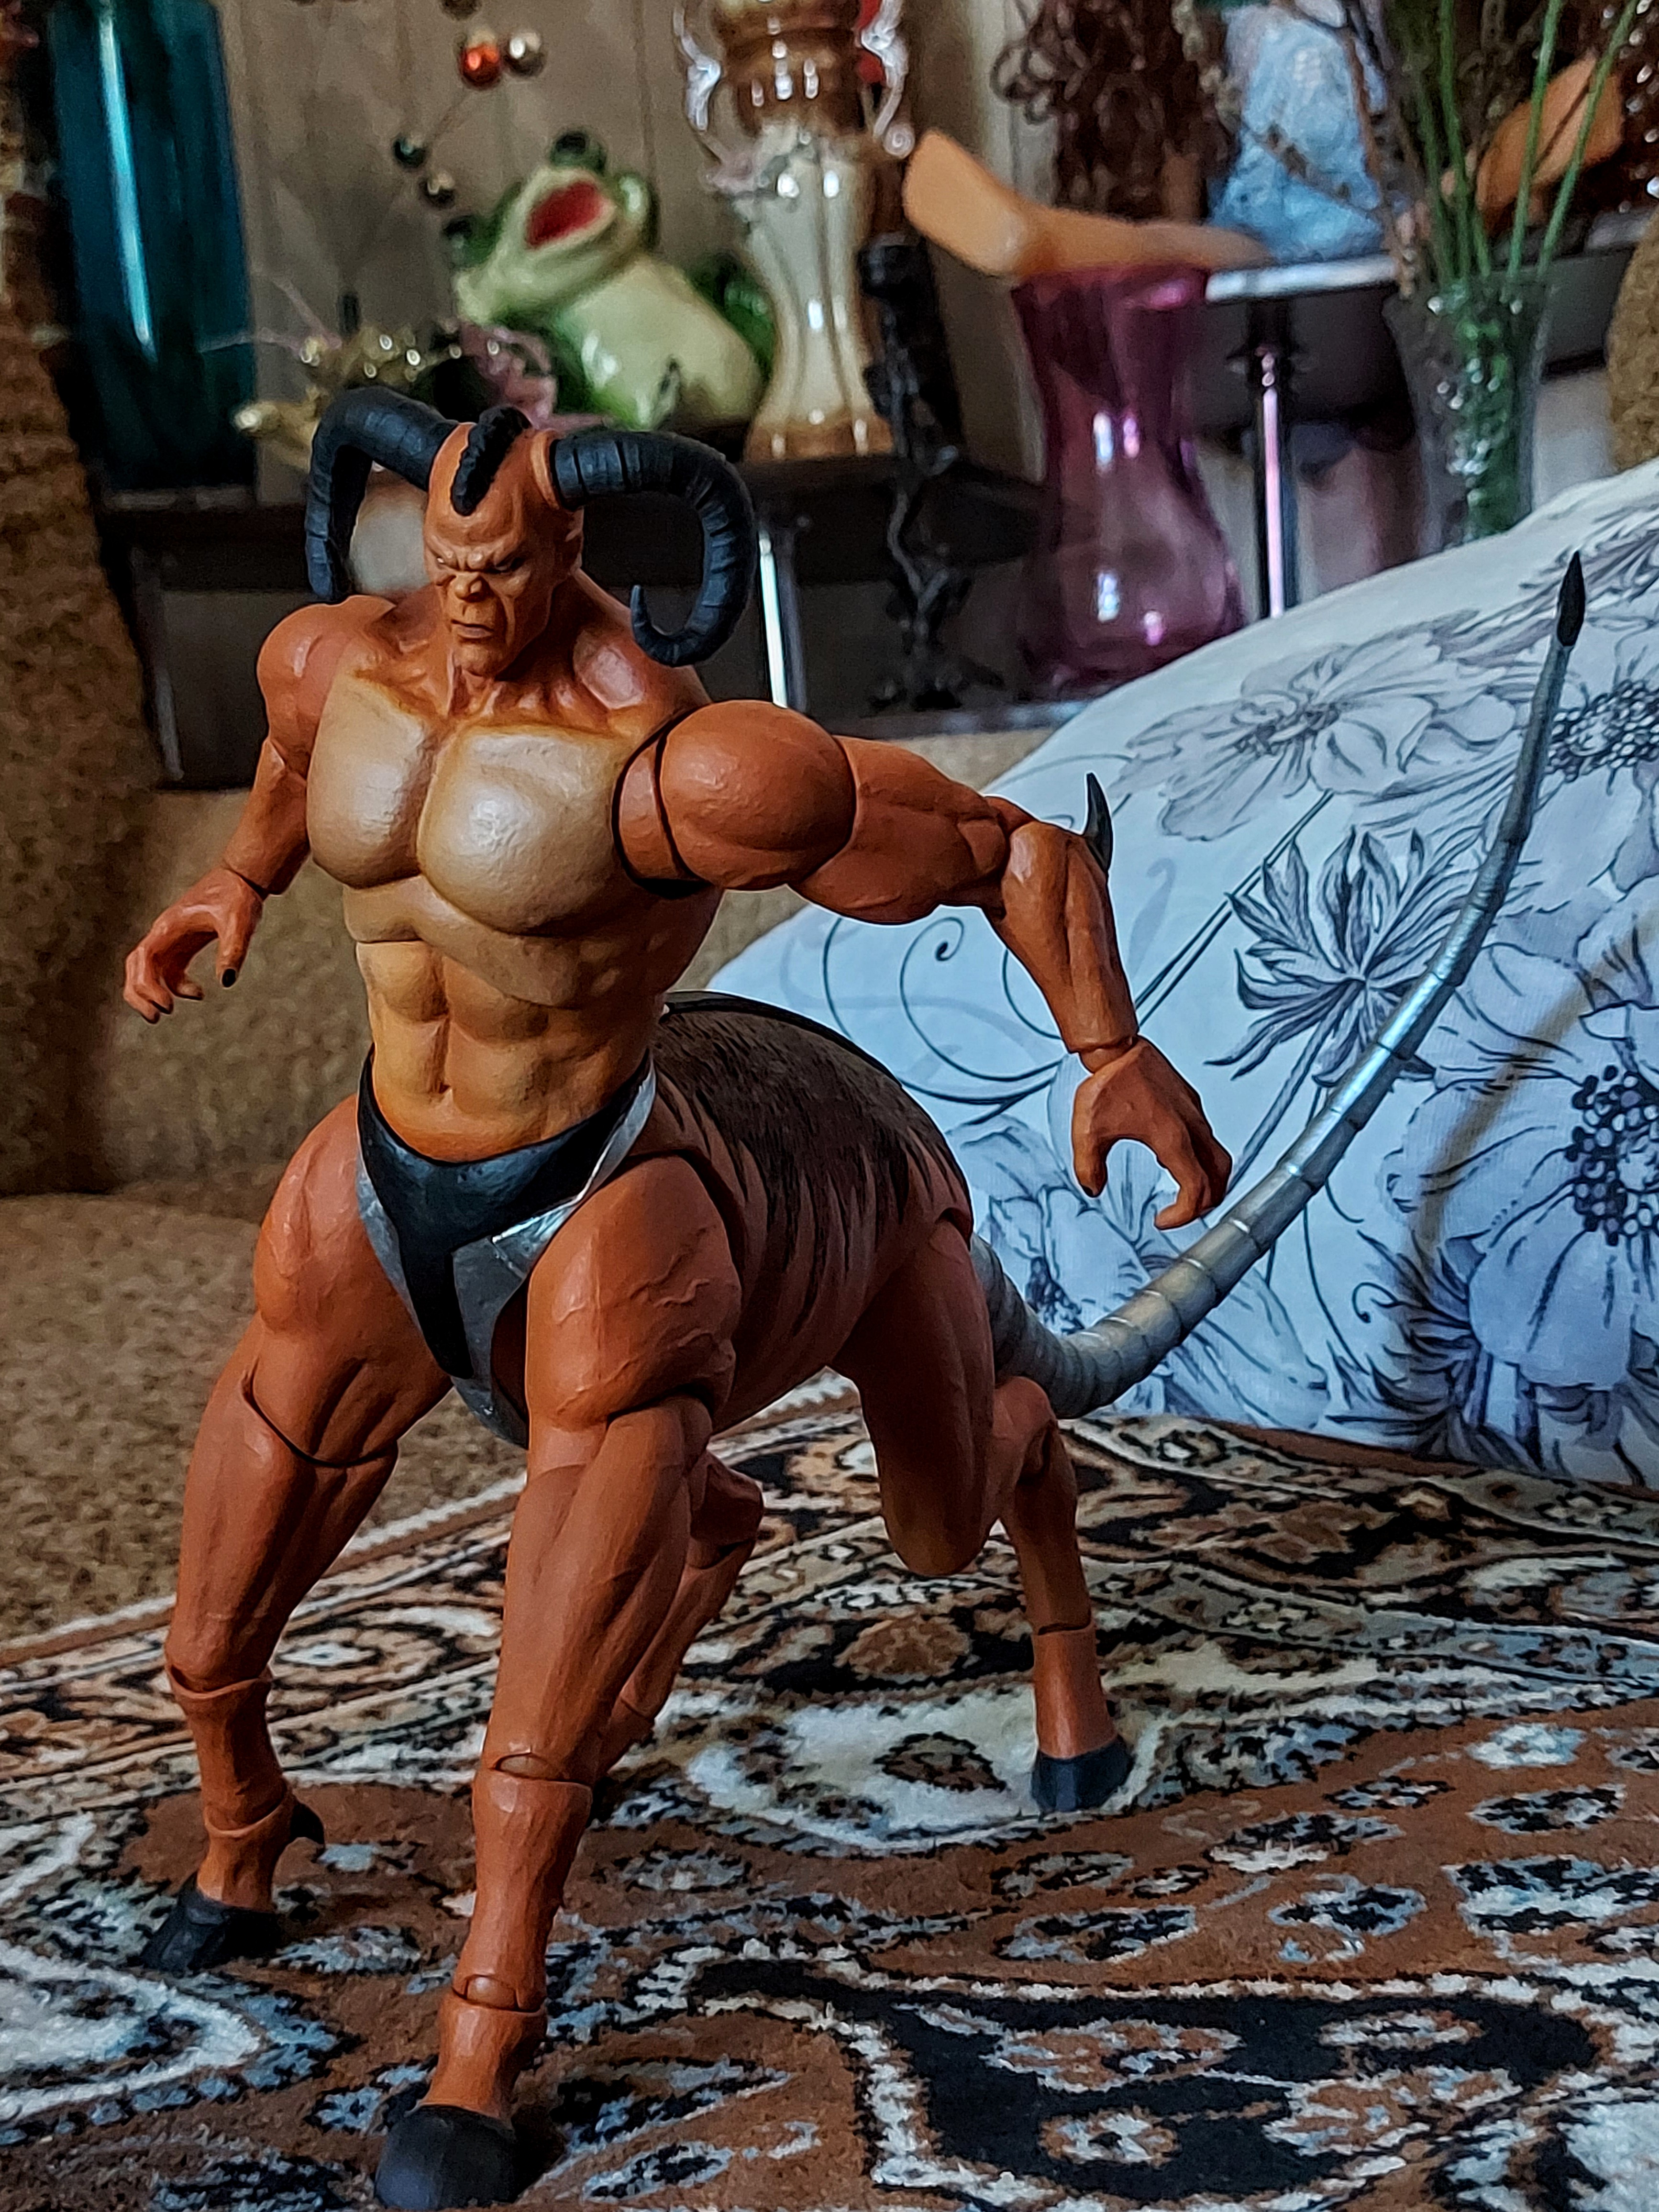
Shokan, storm, collectibles, warrior, fighter, action, figure, shorts, leg, plant, thigh, bodybuilding, chest, Barechested, art, leisure, flooring, hat, human leg, trunk, event, abdomen, performance art, fictional character, fun, physical fitness, eyewear, sitting, foot, fiction, metal, illustration, flesh, chair, costume, street, undergarment, competition event, tradition, vacation, visual arts, festival, action figure, sandal, underpants, street performance